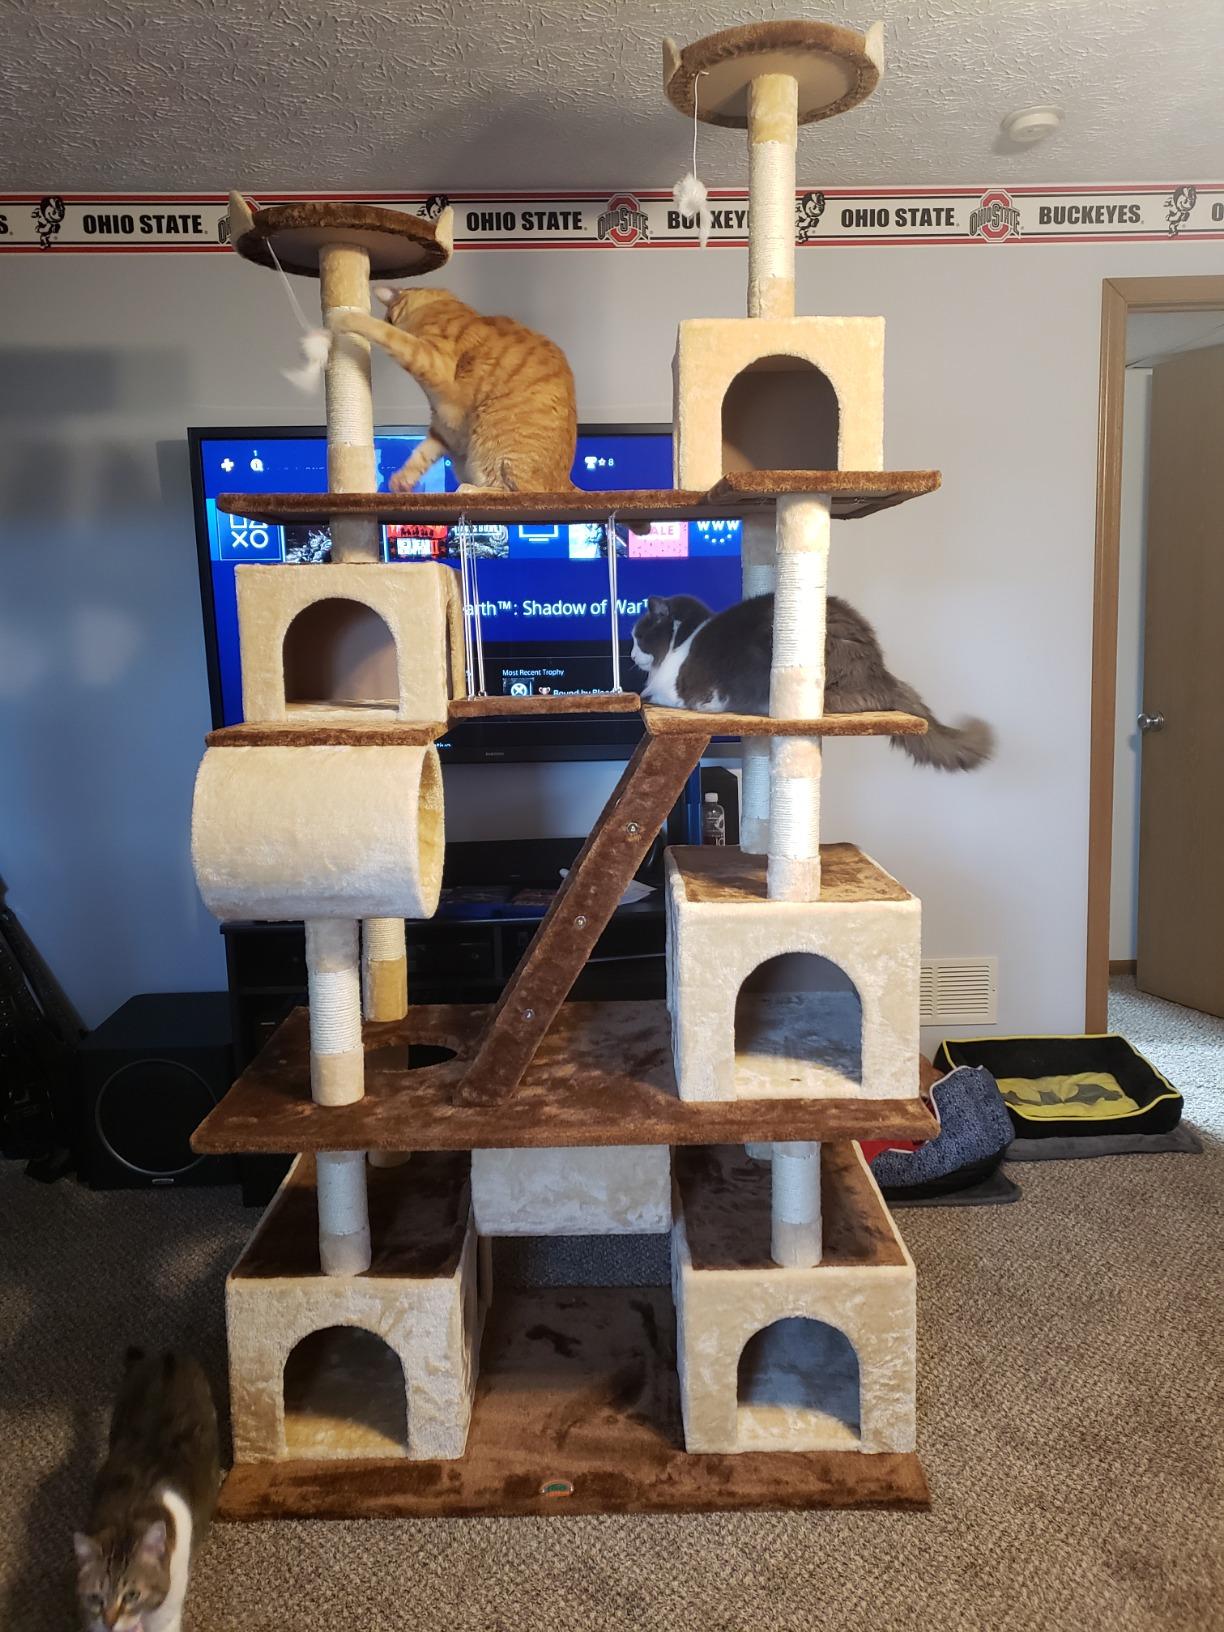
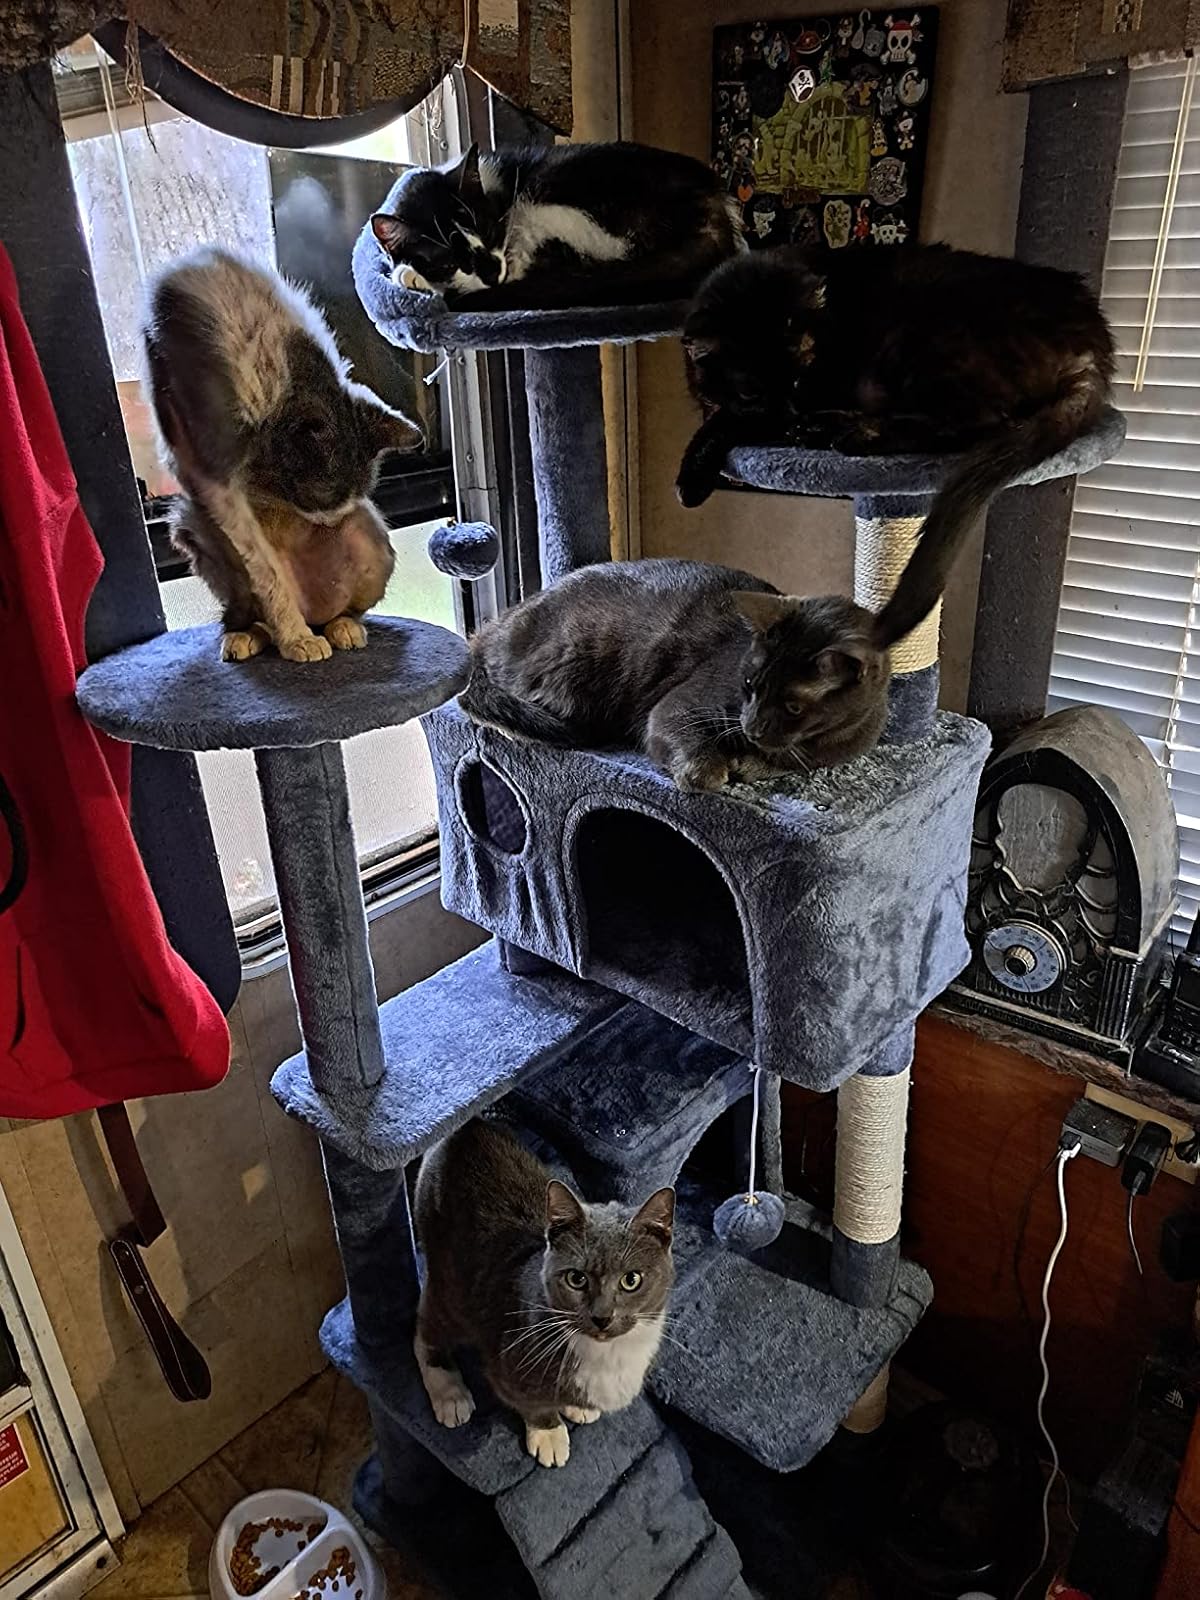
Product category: items_cat tree
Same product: no